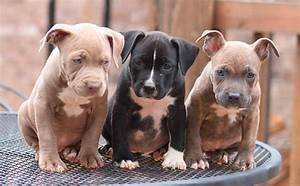
dog